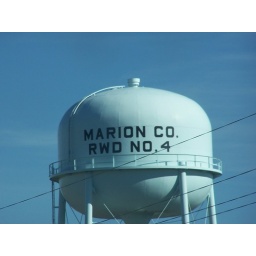
The water tower in Marion Co., TX